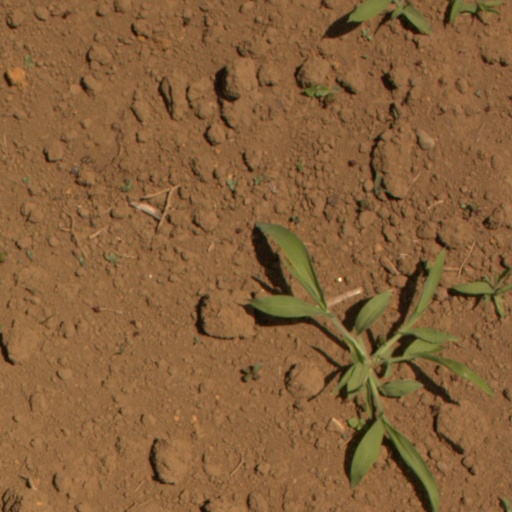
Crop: Jerusalem artichoke